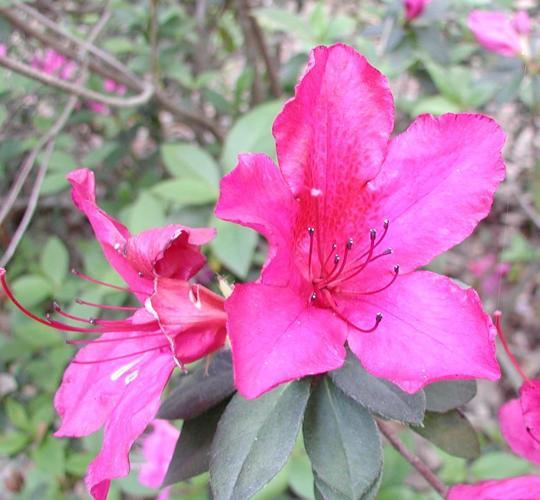
Label: azalea